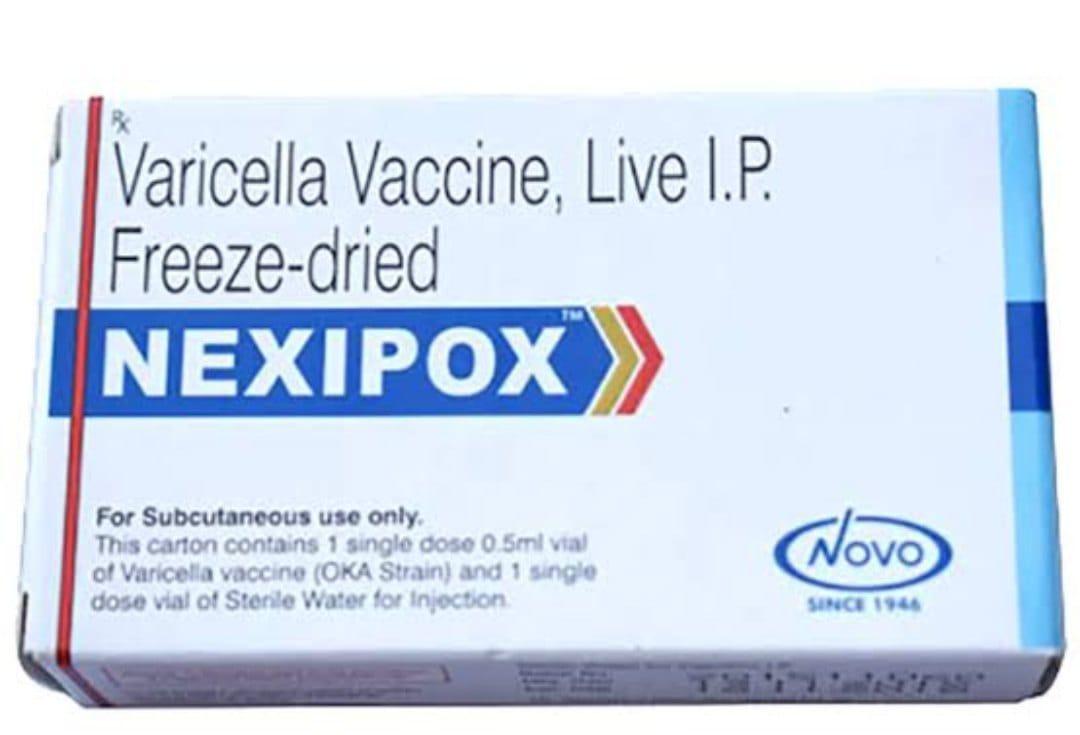
Dawa za mifugo zilizo hifadhiwa vizuri katika kifungashio maalumu kilicho tengenezwa kwa boksi. Huku juu ya kifungashio hicho kikiwa kimeandikwa kwa lugha ya kiingereza jina la dawa ambayo hutumika kua vijidudu pamoja na bakteria, inayo shambulia wanyama ambao dawa hio huchanjwa kama chanjo.